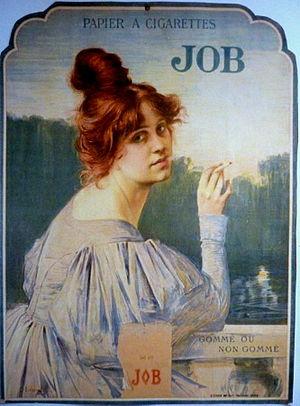
Calendrier JOB 1900 de Charles Léandre
La collection JOB est une production d'œuvres graphiques constituée de calendriers, affiches et cartes postales à vocation publicitaire pour la fabrique de papier à cigarettes JOB. De caractère artistique, elle est illustrée par des peintres et affichistes de renom, principalement lors de la période Art nouveau.